Sofía Arreola

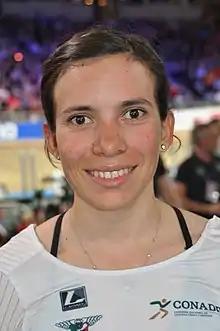
Sofía Arreola (2020)

Sofía Arreola Navarro (born 22 April 1991) is a Mexican track and road cyclist, who currently rides for UCI Women's Team . She represented her nation at the 2010 UCI Road World Championships. She competed in the points race event at the 2010 UCI Track Cycling World Championships. At the 2013 UCI Track Cycling World Championships she won the silver medal in the scratch event and also in the points race.